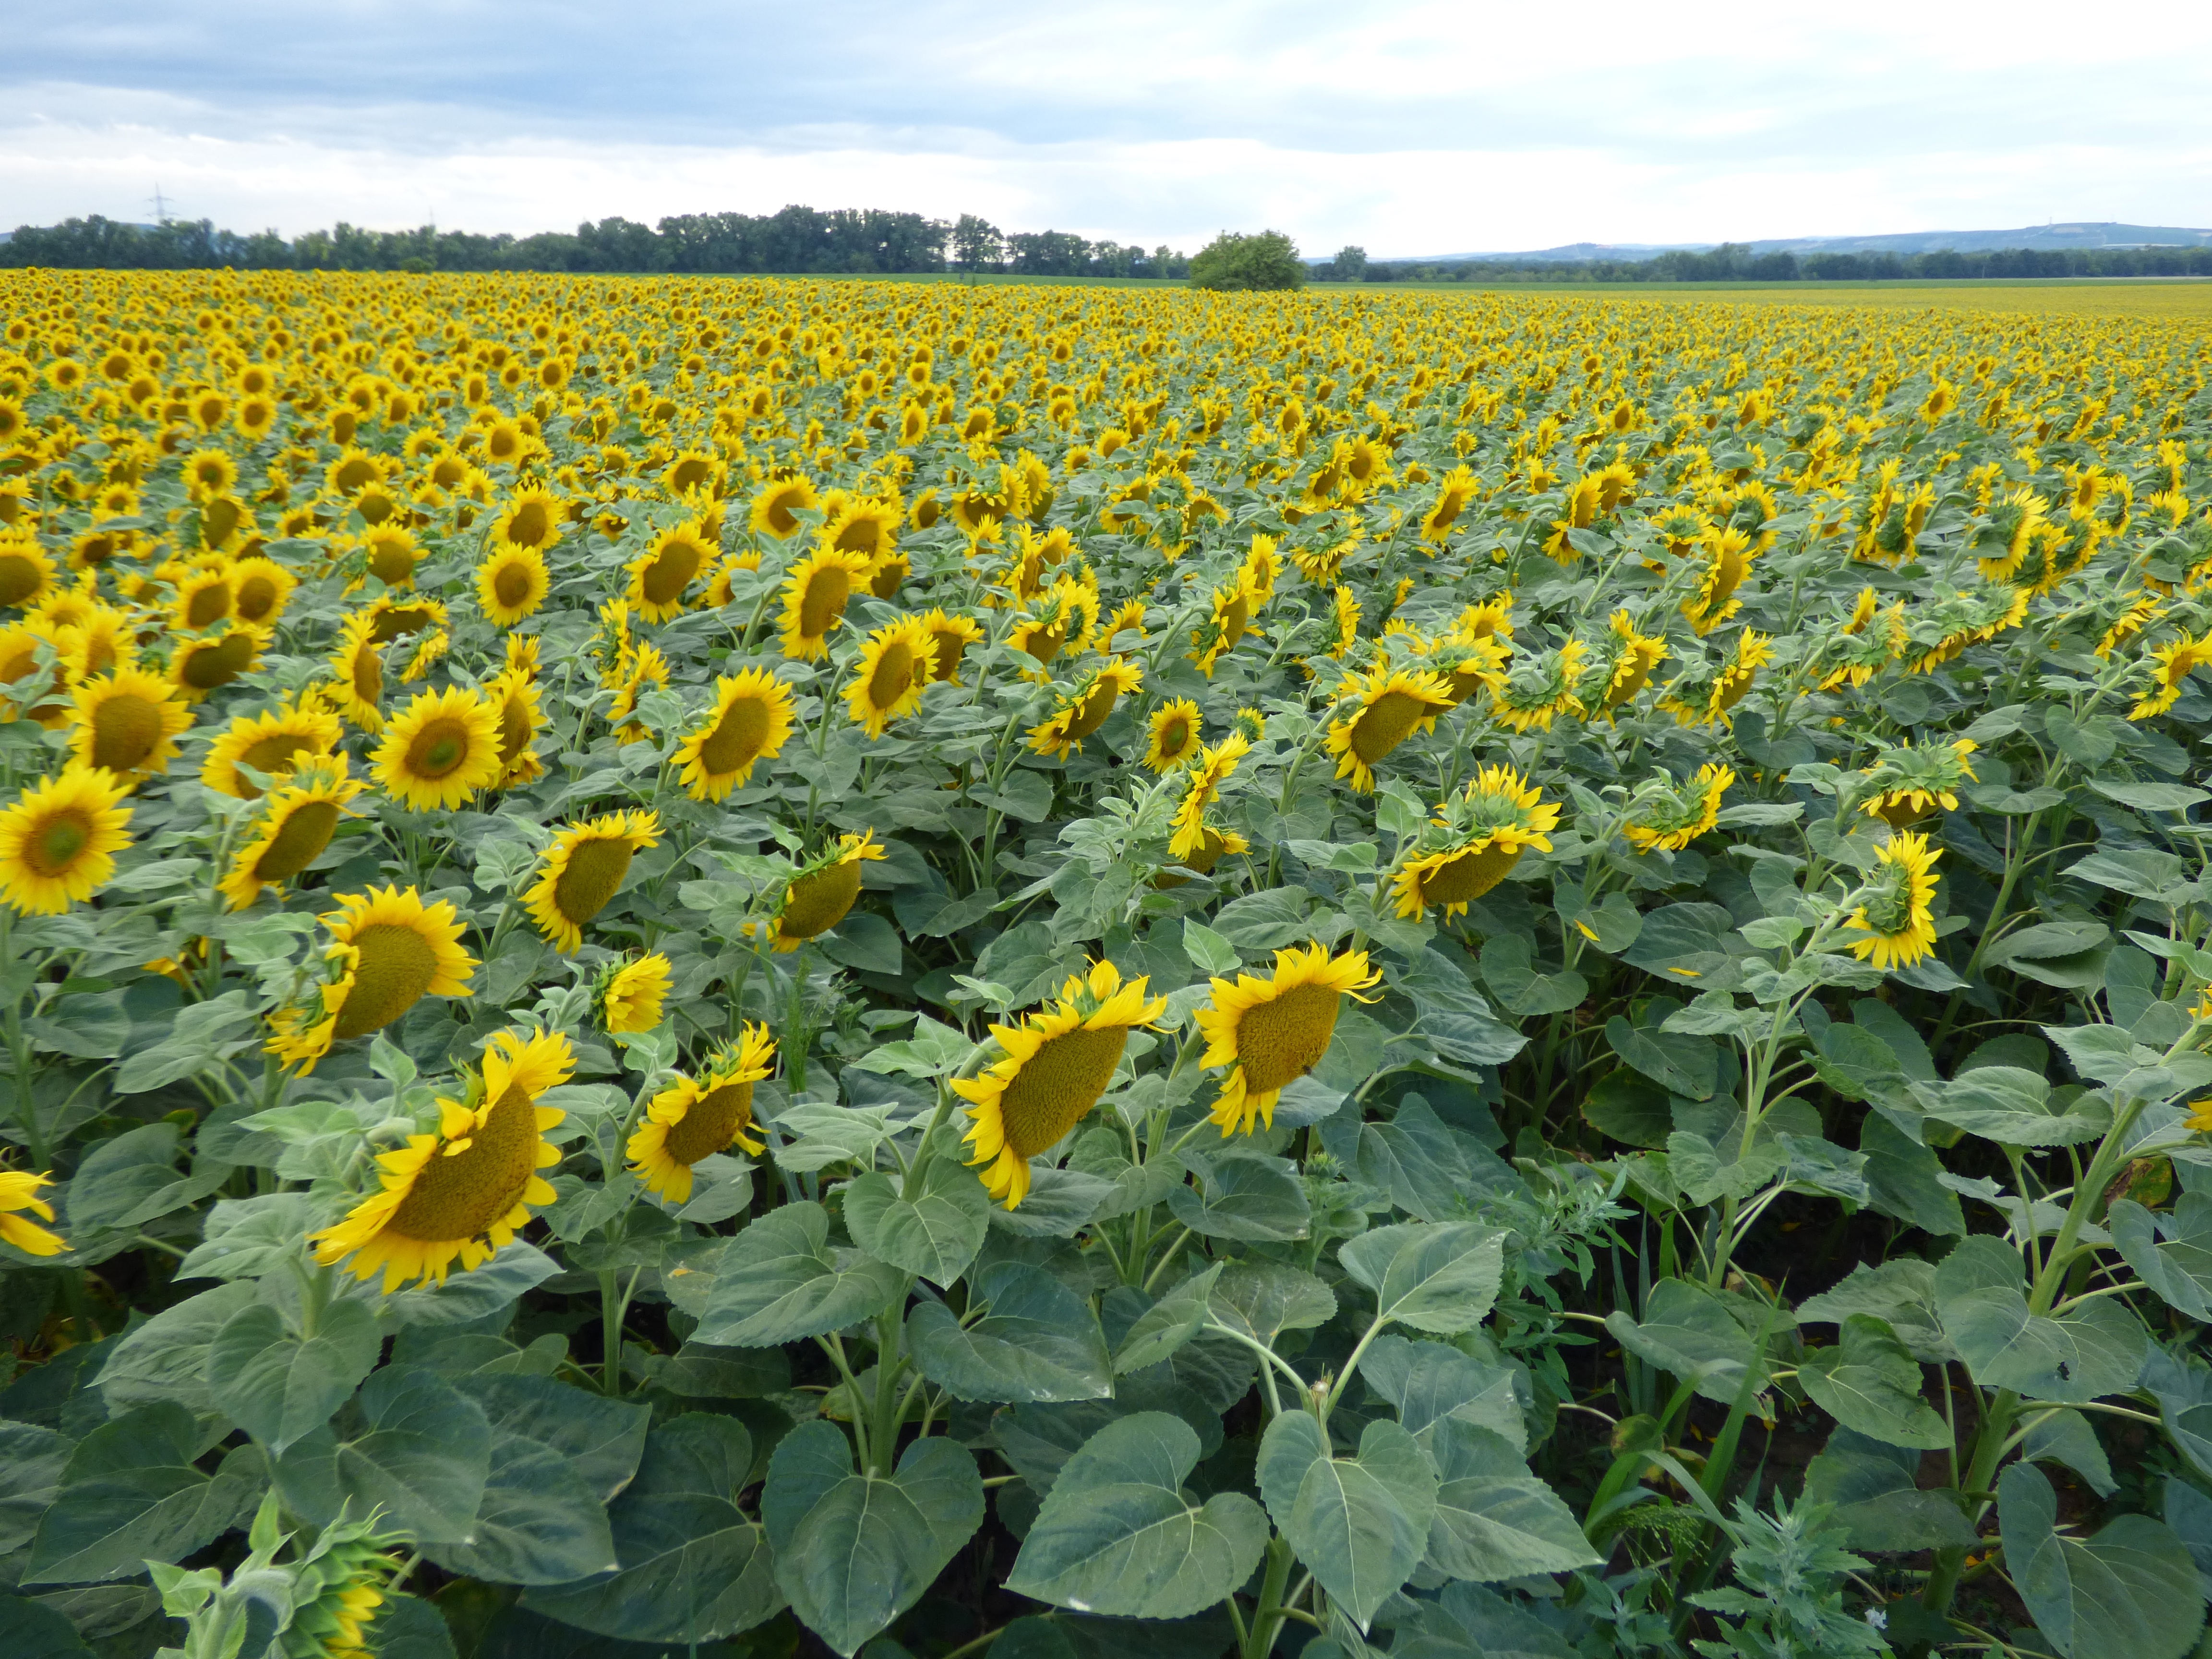
nature, plant, field, prairie, flower, bloom, summer, produce, yellow, agriculture, garden, flora, sunflower, sunny, the sun, flowering, flowering plant, daisy family, the cultivation of, blooming sunflower, ornamental sunflower, the stems, sunflower petals, the horizon, annual plant, land plant